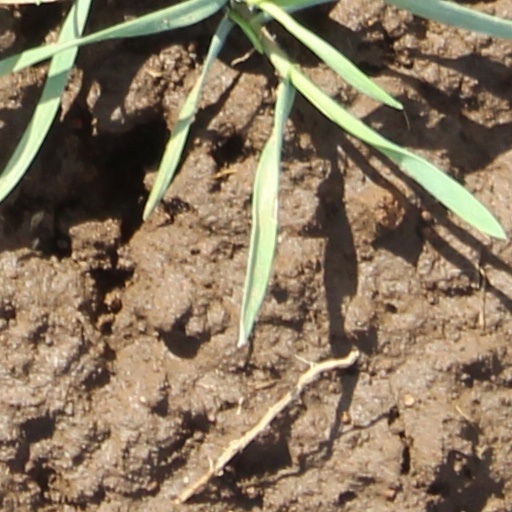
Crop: wheat